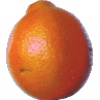
Label: Tangelo 1